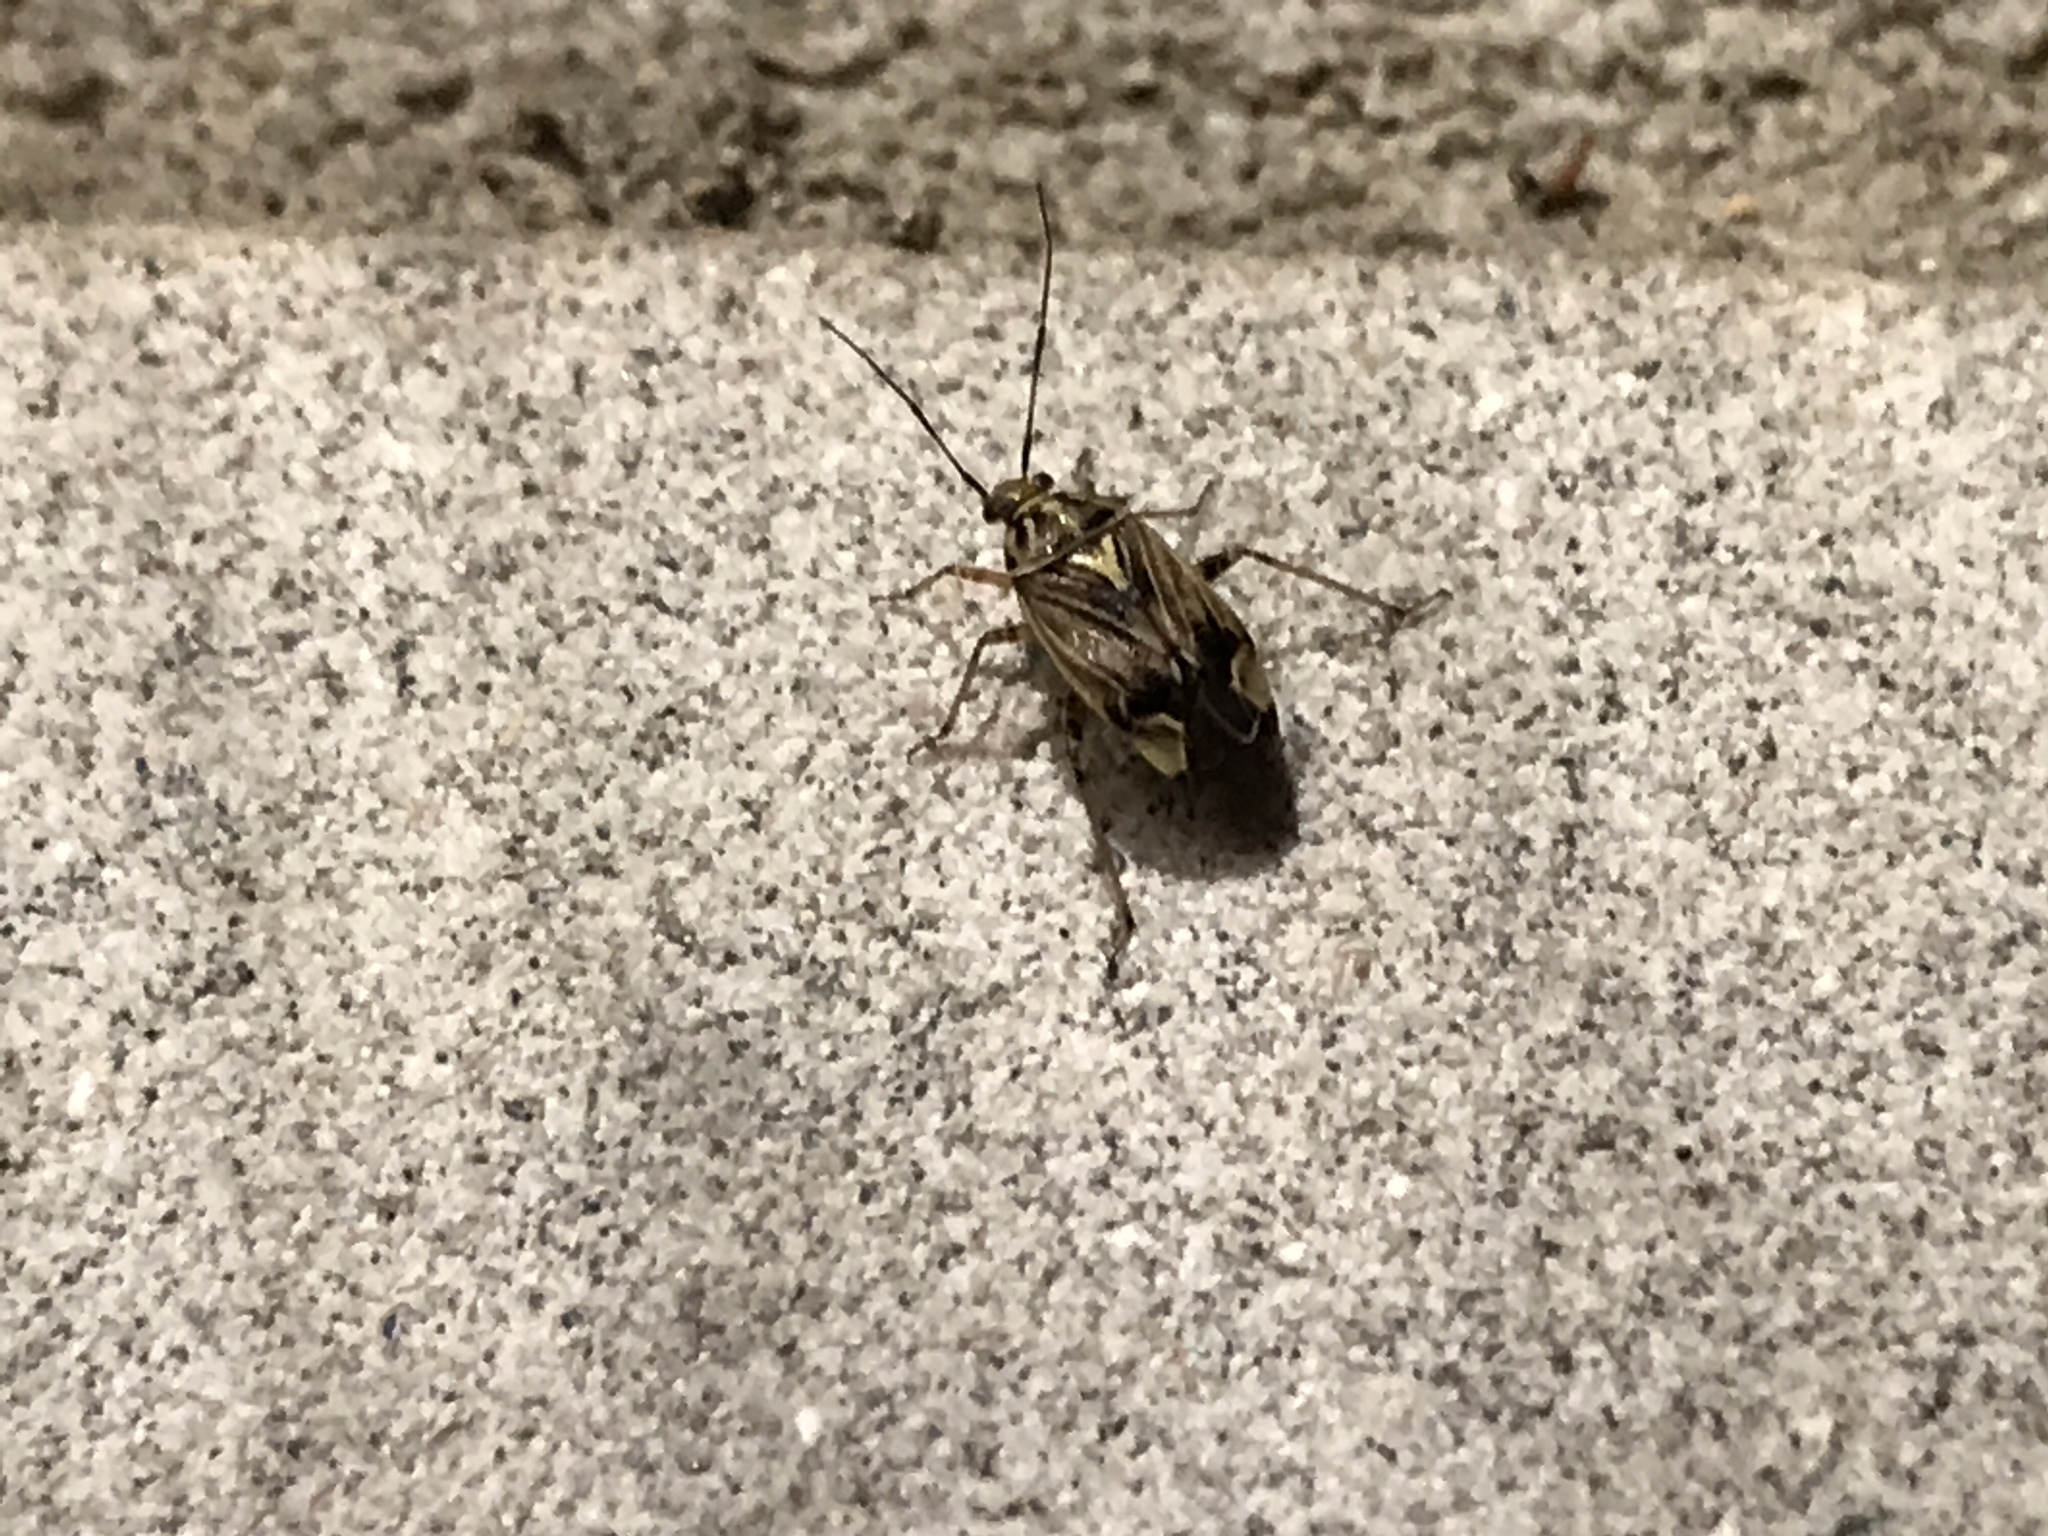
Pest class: lygus_bug